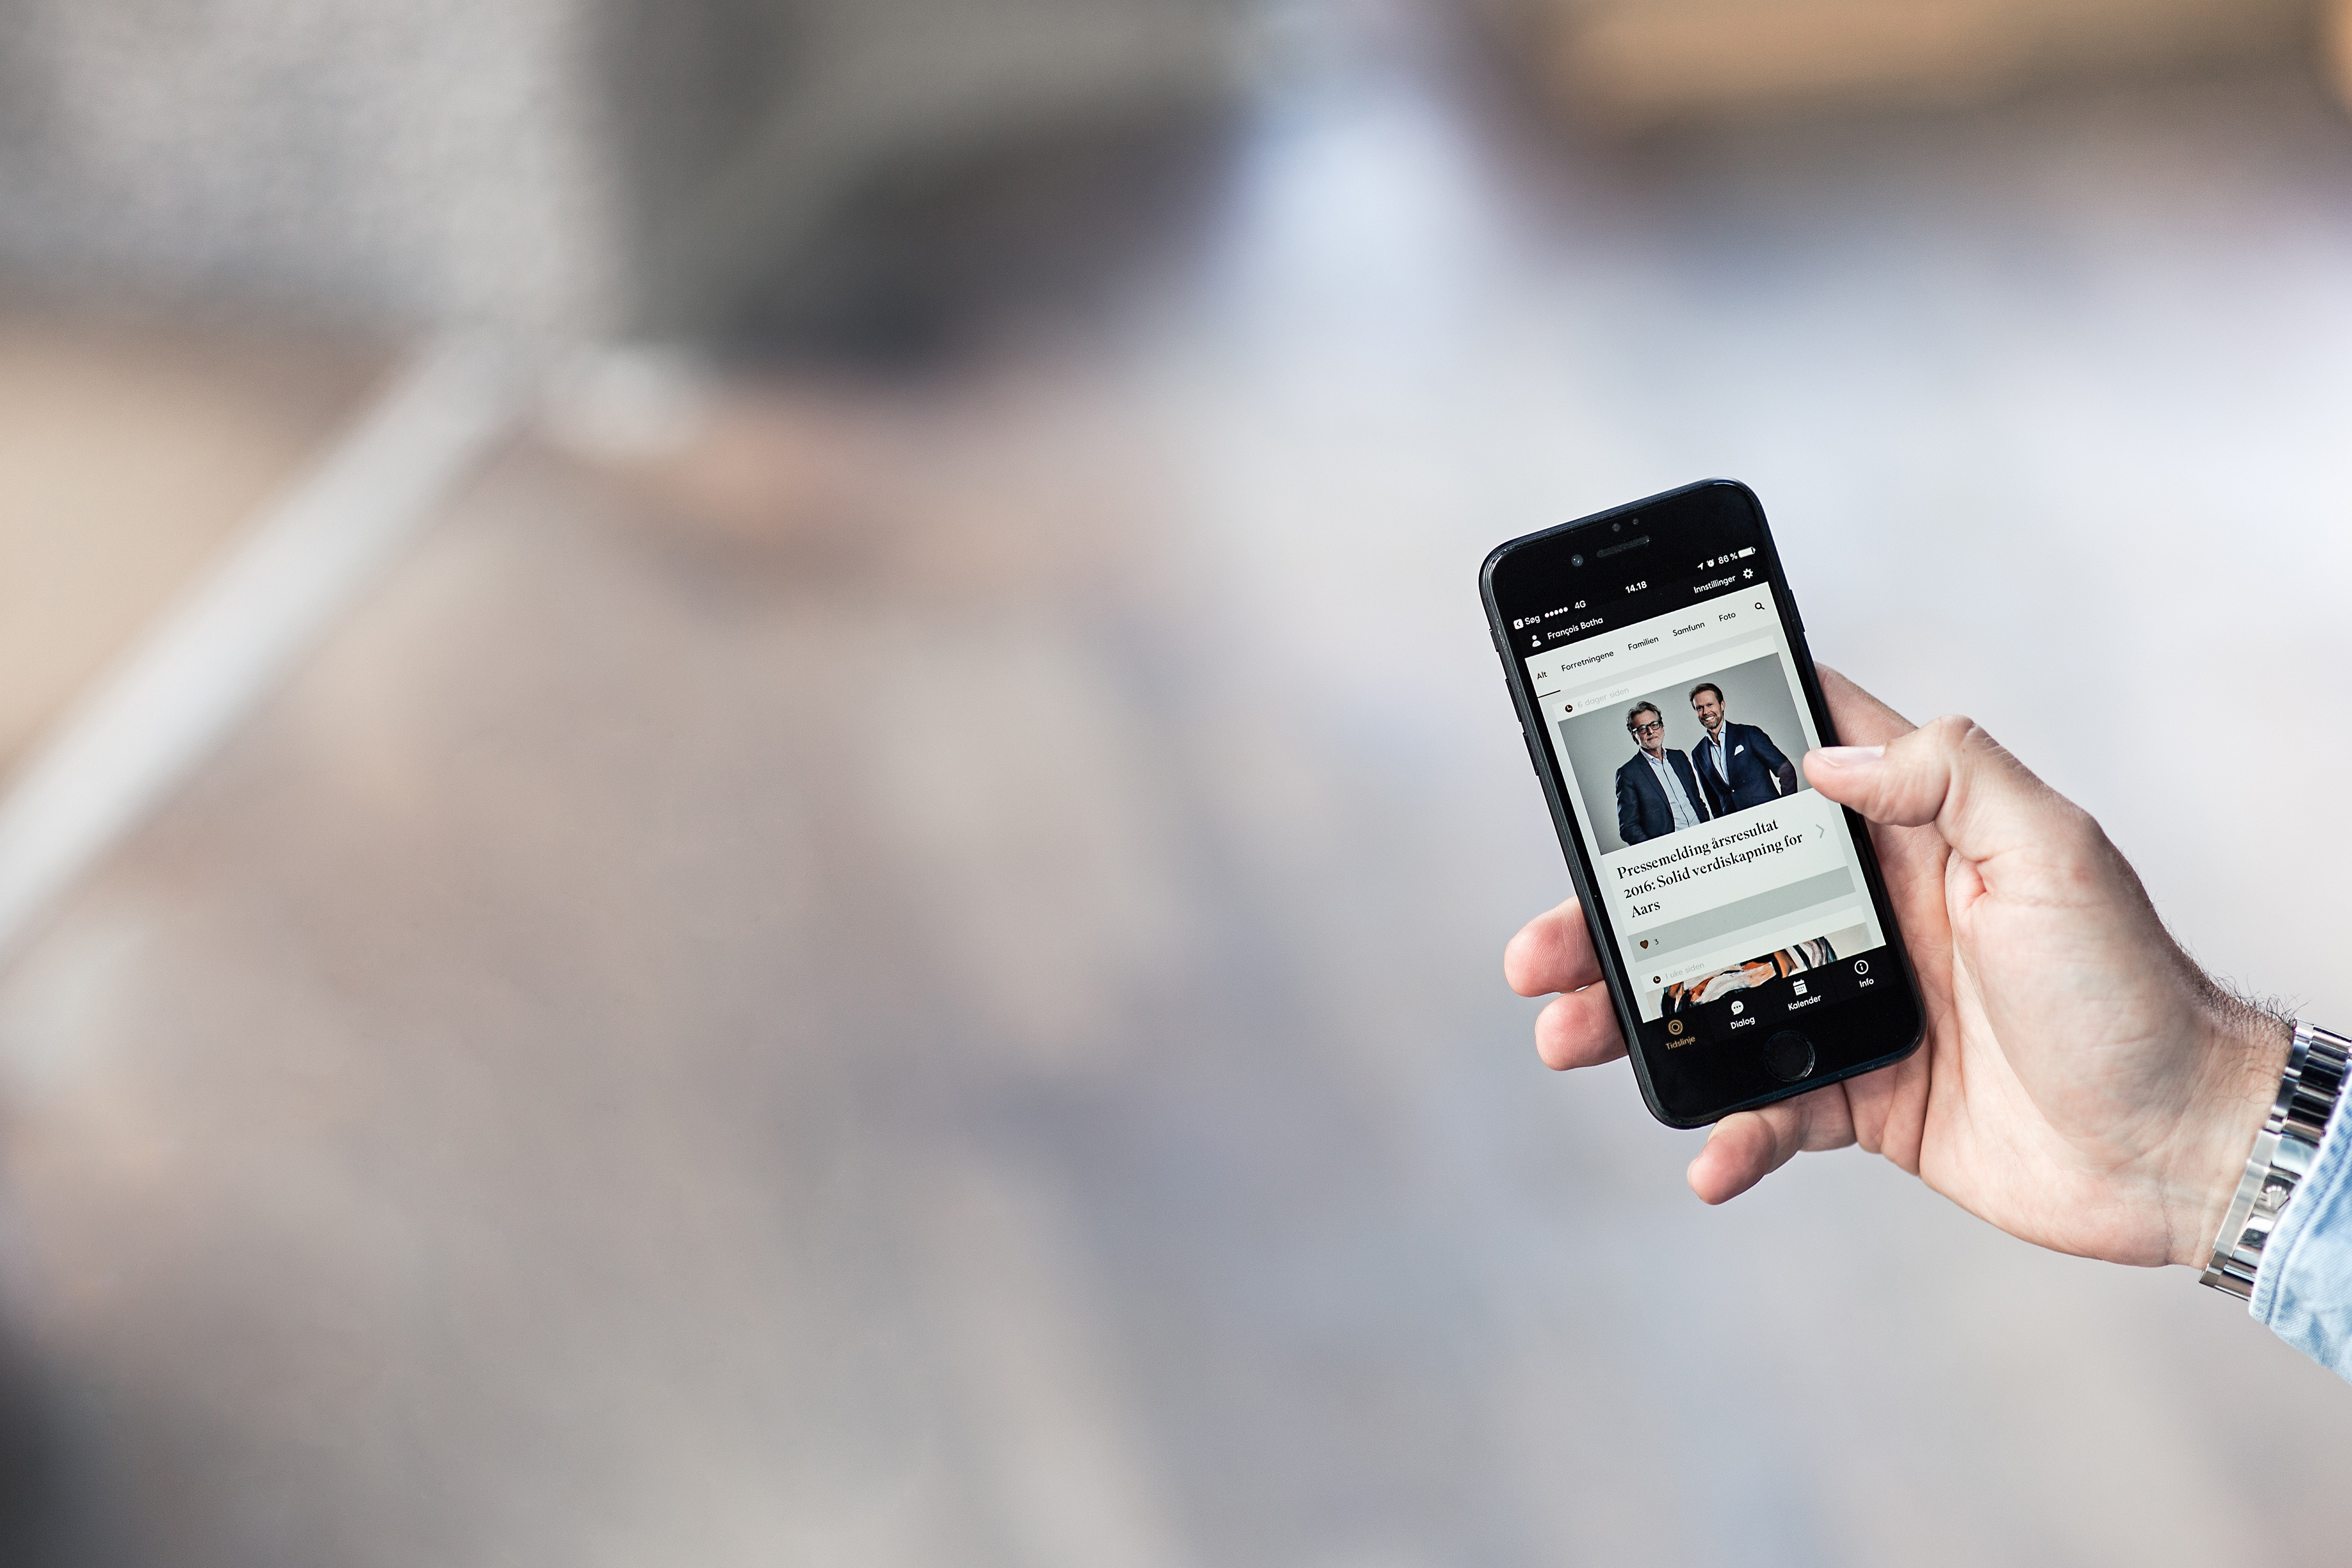
gadget, mobile phone, technology, electronic device, communication device, smartphone, feature phone, portable communications device, hand, photography, telephony